William FitzWilliam, 2nd Baron FitzWilliam

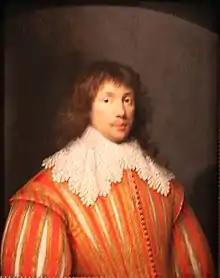
William Fitzwilliam, Second Lord Fitzwilliam of Liffer, Cornelis Jonson, 1629, oil on wood panel, The Detroit Institute of Arts

William Fitzwilliam, 2nd Baron Fitzwilliam MP (c.1609 – 21 February 1658) was an English nobleman and politician who sat in the House of Commons of England between 1640 and 1653.